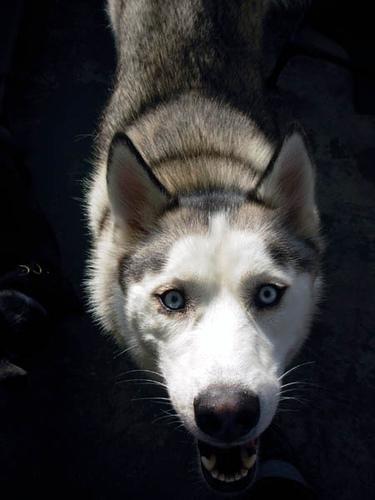
Eskimo_dog